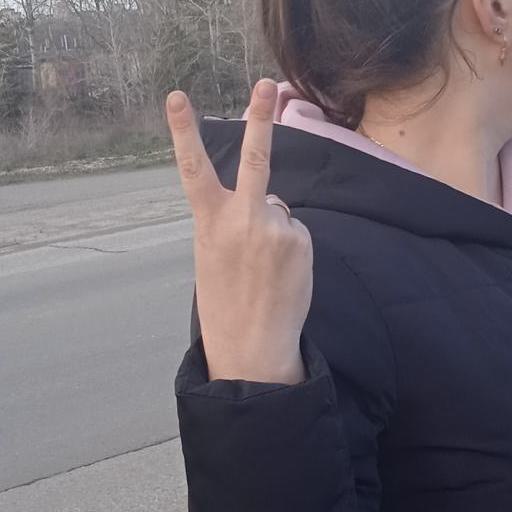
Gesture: peace_inverted